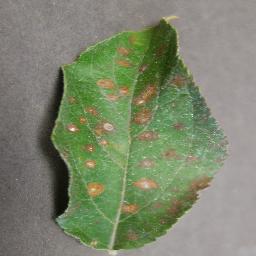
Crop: apple
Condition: cedar_rust